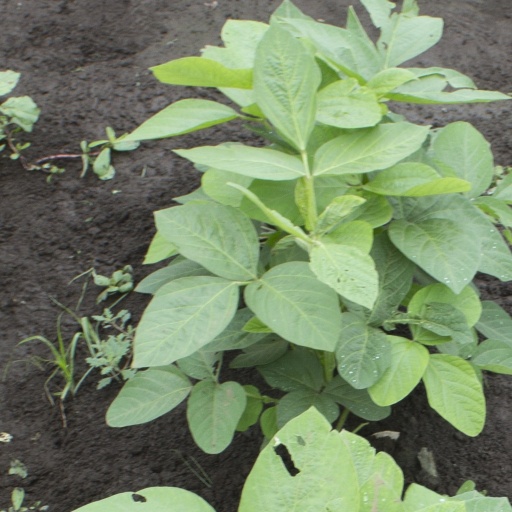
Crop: soybean